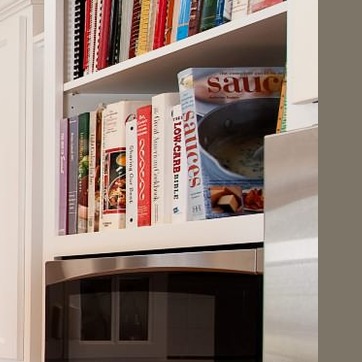
Material: paper